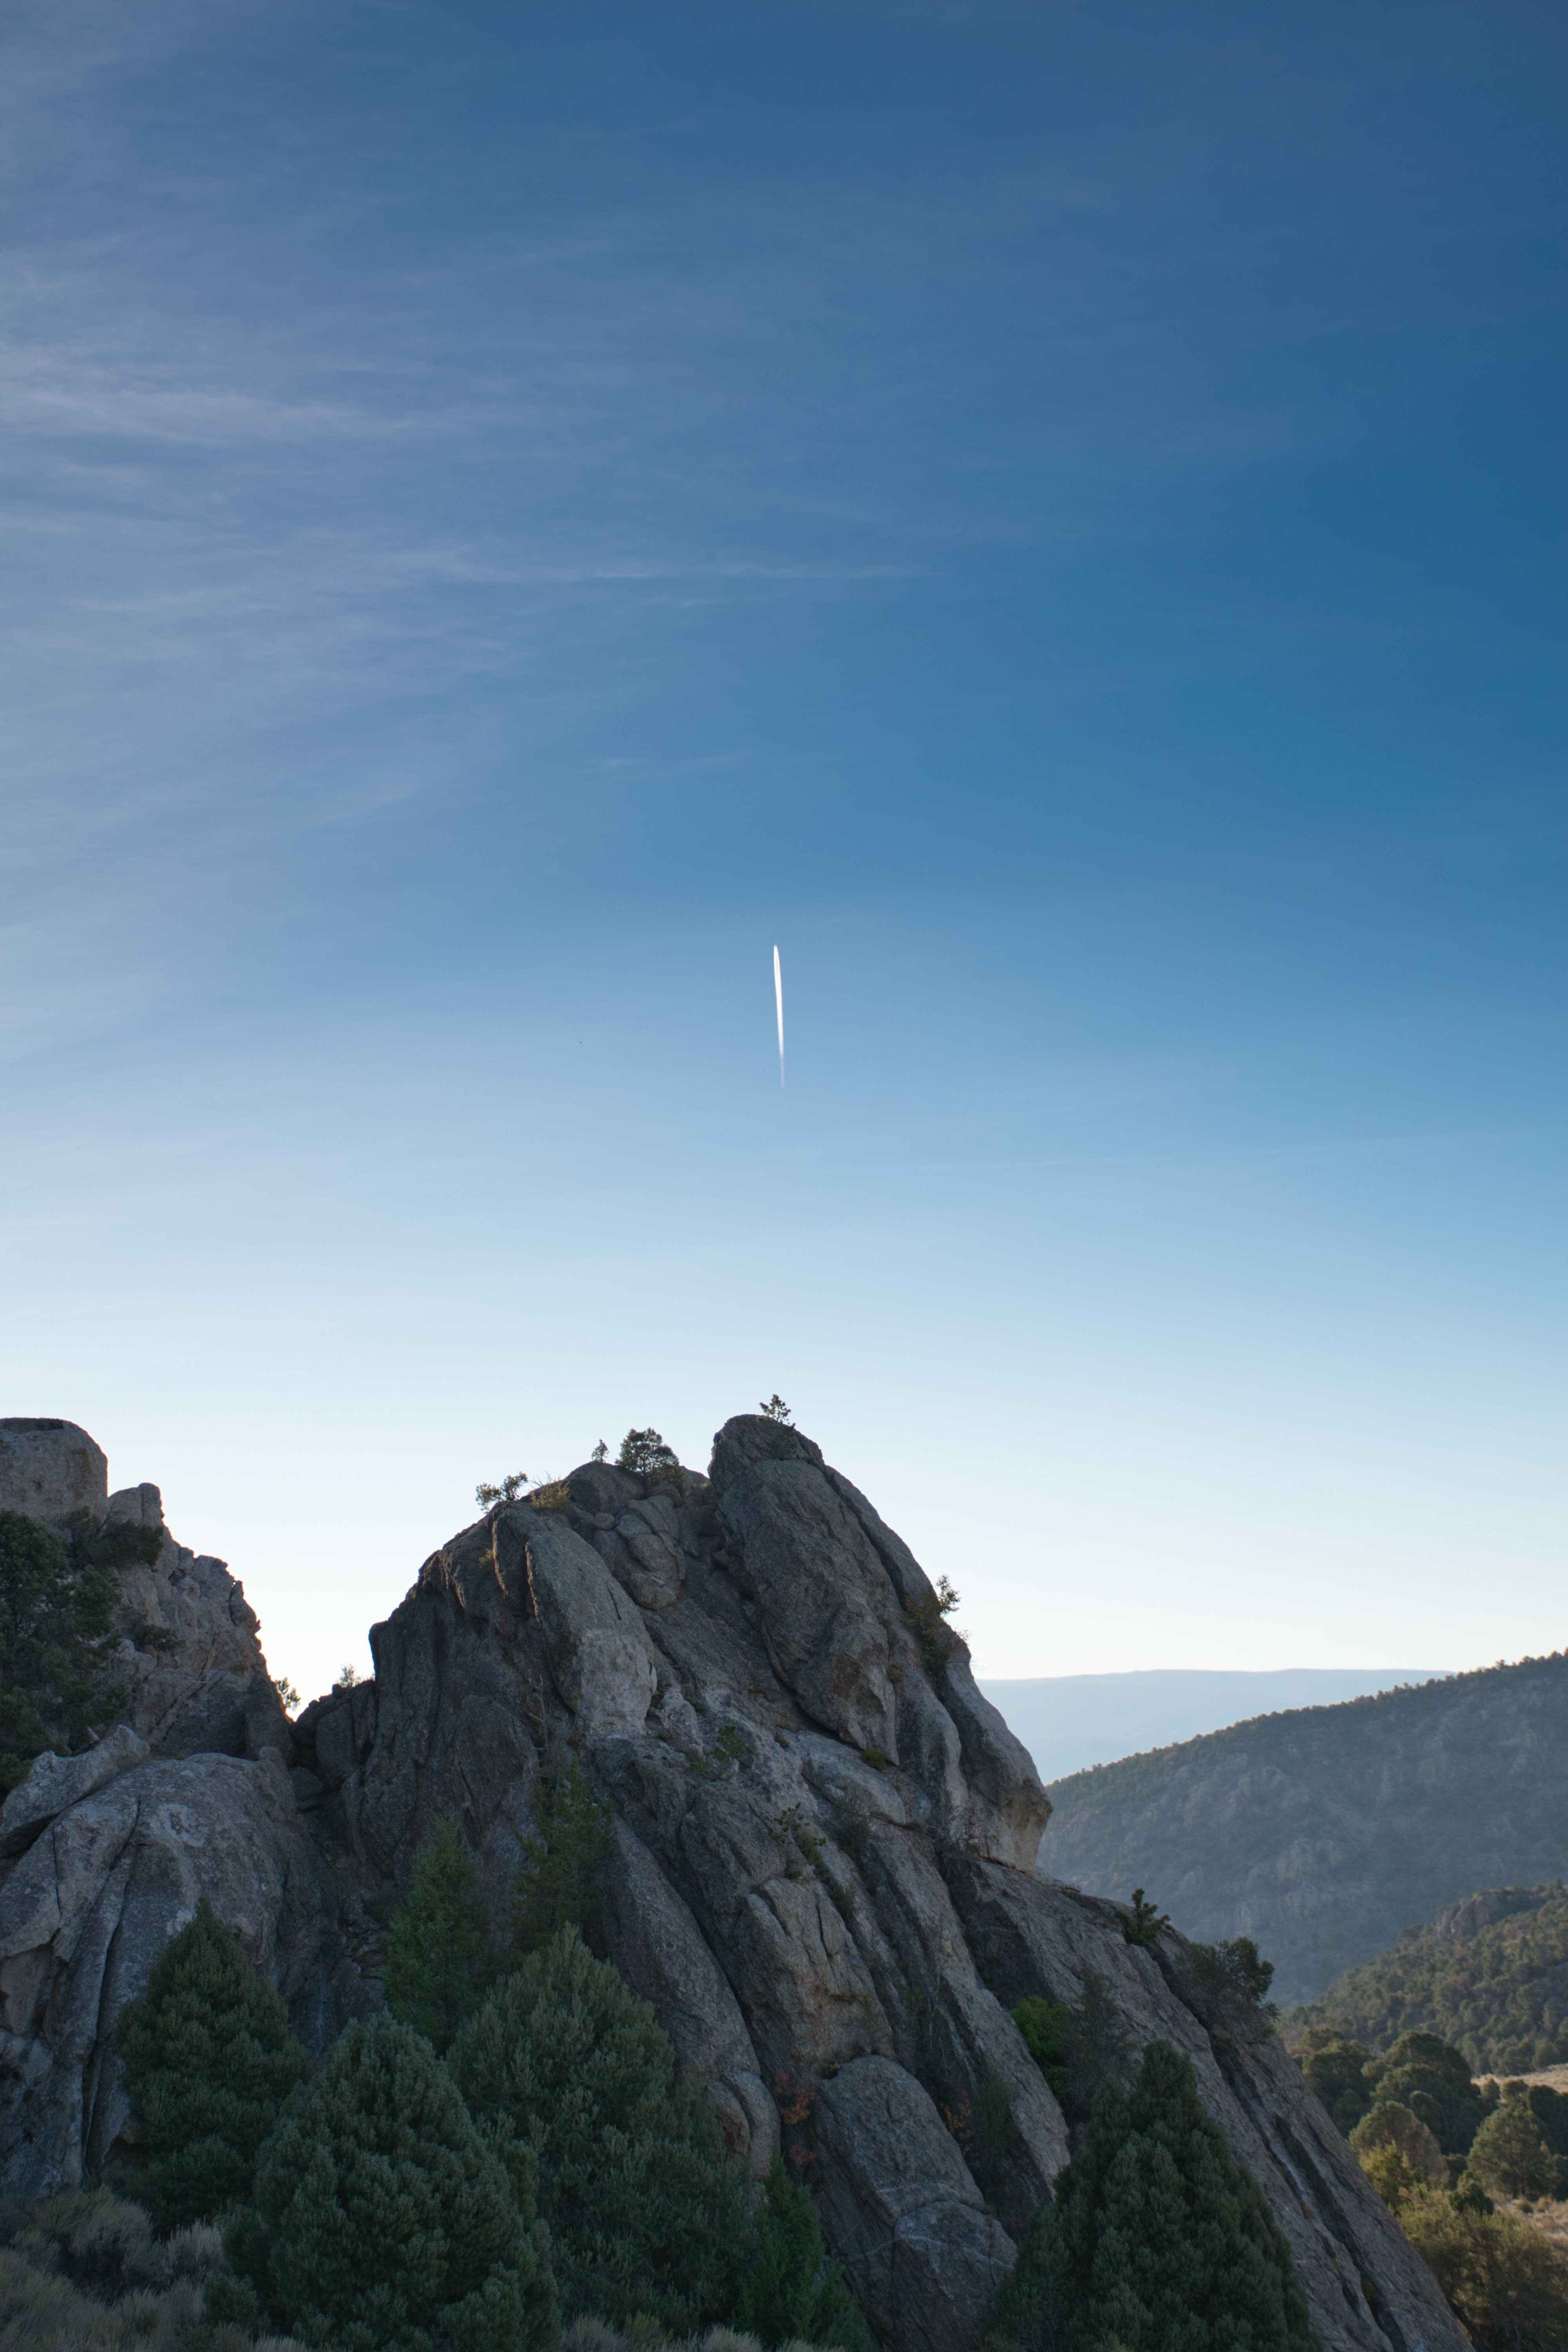
sky, mountain, mountain range, horizon, ridge, tree, terrain, rock, atmosphere, hill, daytime, mount scenery, escarpment, cloud, summit, fell, landscape, alps, cliff